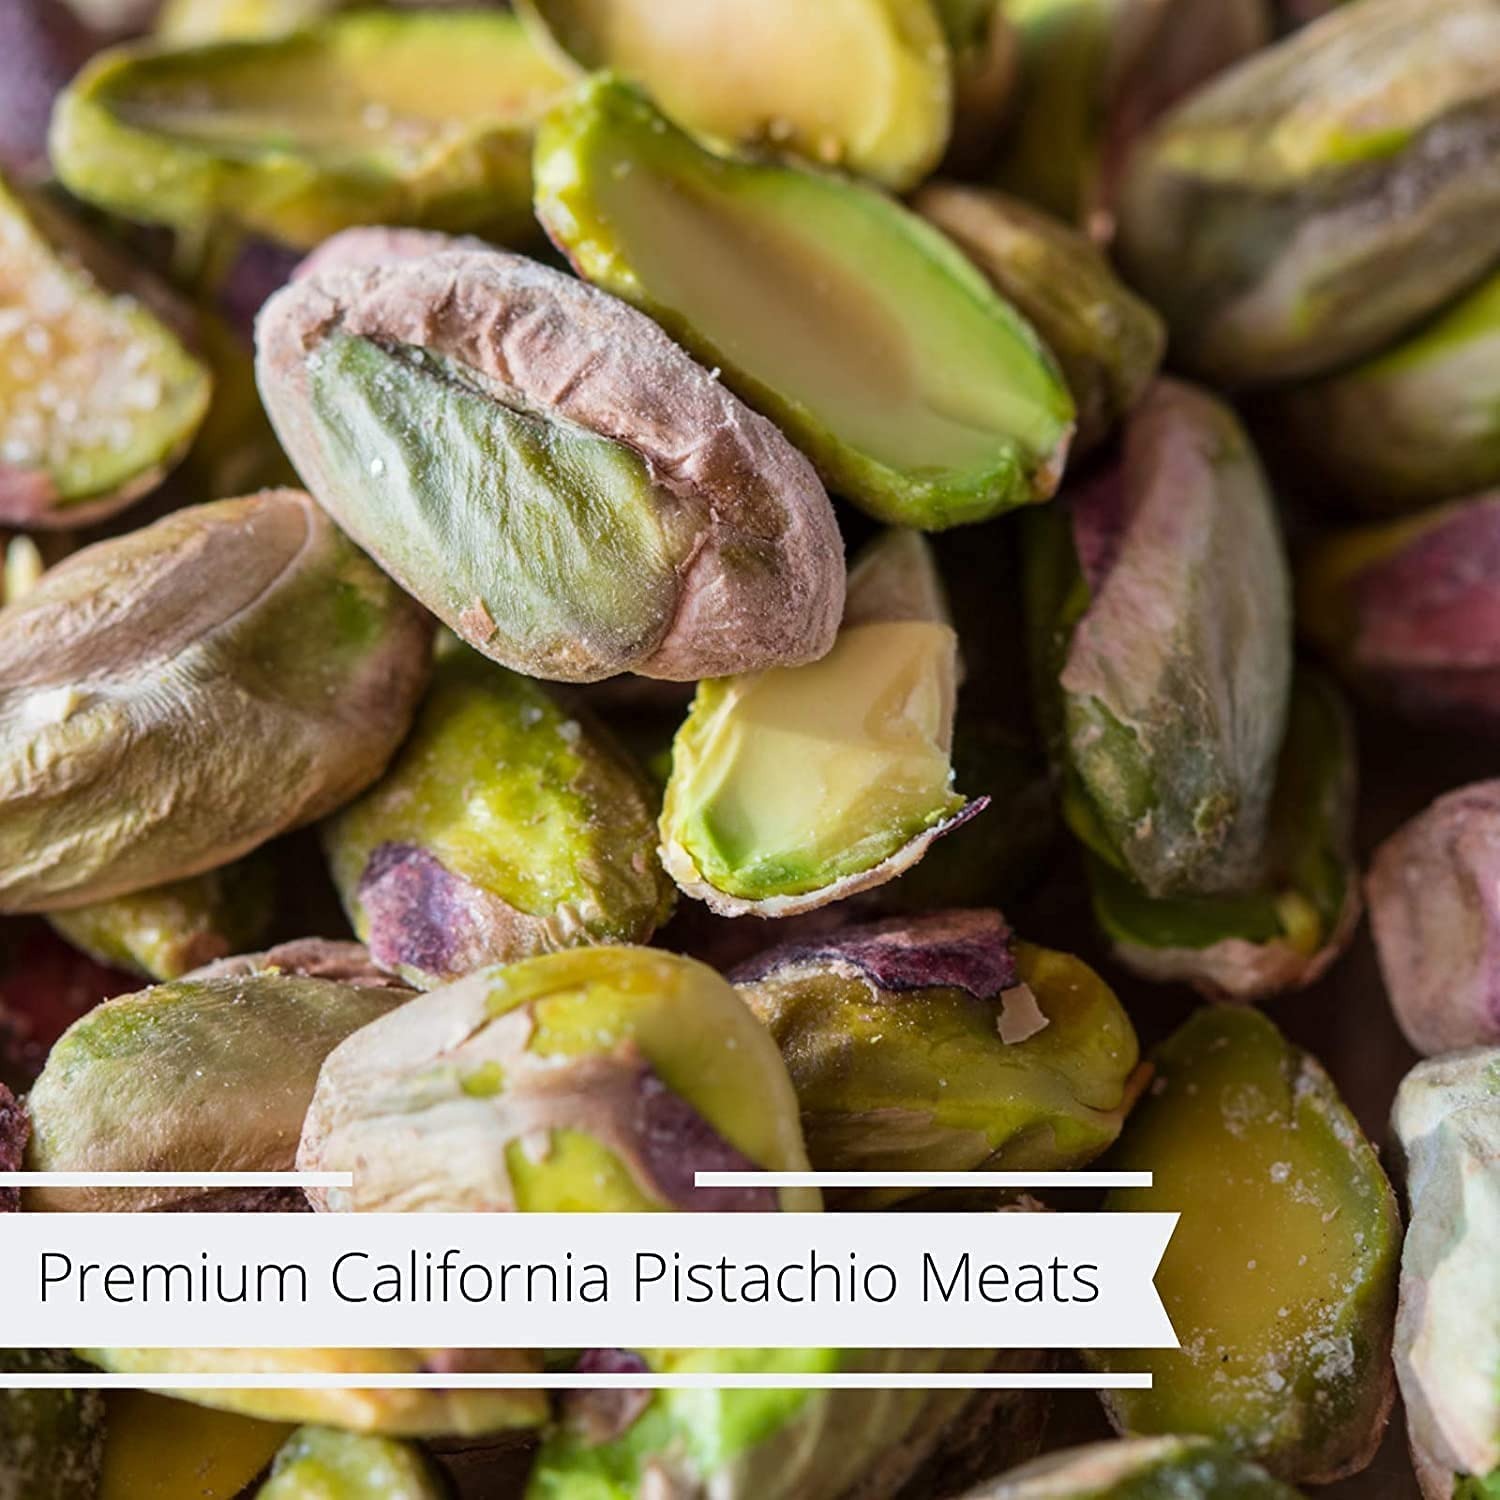
Item Name: Premium California Roasted Salted Shelled Pistachio Kernels by Its Delish - 1 lb Bulk Bag, Fresh & Crunchy Dry Roasted Pistachio Nuts No Shell with Salt, Kosher Snack & Salad Topping
Bullet Point 1: FRESH & DELICIOUS Dry Roasted to perfection and lightly salted with Sea Salt Premium California Pistachios
Bullet Point 2: VALUE SIZE One Pound (16 Oz) bulk bag Its Delish brand
Bullet Point 3: HEALTHY SNACK Fresh, tasty and healthy, source of fiber, protein, vitamins and minerals - No Salt, Oil or Preservatives added.
Bullet Point 4: SNACK & PARTY Wonderful snack for home, office, on the go, or any occasion - Sprinkle some into your favorite salad!
Bullet Point 5: QUALITY & KOSHER Certified Kosher OU Made & Packaged in the USA 100% Natural
Bullet Point 6: ALLERGEN WARNING – May be roasted with either Vegetable Oil, Peanut Oil, Sunflower Oil, and/or Soybean Oil.
Product Description: <p><strong>Premium California Roasted Salted Shelled Pistachio Meats Kernels by Its Delish, 1 lb Bulk Bag</strong></p><p>Stock up for your daily snacking and upcoming party or event with our premium California pistachios roasted to perfection and perfectly lightly salted with sea salt. This is an awesome snack for movie night or game parties. You get all the nutrients and vitamins at their max and it makes a great addition to your daily snacking diet. Aside from snacks, raw pistachios are awesome in salads and fancy dishes and recipes. Stock up for home and office snack pantry and for your cooking and baking. Get yours today or send as gift to a friend or loved one! Enjoy!</p><p><strong>About It's Delish!</strong></p><p>It's Delish was established in 1992 and is located in North Hollywood, California. It's Delish is a food manufacturer and distributor who produces over 500 gourmet food products including licorice, sour belts, taffies, caramels, Jordan Cashews, chocolates, nuts, fruits, trail mixes, spices, and the spice blends. It's Delish also produces organics and all natural products. We give you the opportunity to order from the factory direct!</p><p>It’s Delish! prides itself on the four pillars that are at the foundation of everything we do.</p><p><strong>Innovation Quality Value Service</strong></p>
Value: 16.0
Unit: Ounce

Price: 31.99